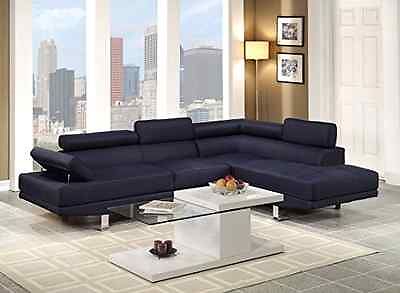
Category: sofa